African Cats

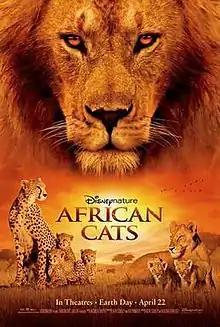
Theatrical release poster

African Cats (known as Felines in France) is a 2011 nature documentary film about a pride of lions and a family of cheetahs trying to survive in the African savannah directed by Alastair Fothergill and Keith Scholey. The film was released theatrically by Disneynature on Earth Day, April 22, 2011. The film is narrated by Samuel L. Jackson (Patrick Stewart in the UK release). A portion of the proceeds for the film were donated to the African Wildlife Foundation and their effort to preserve Kenya's Amboseli Wildlife Corridor. The film's initiative with the African Wildlife Foundation is named "See African Cats, Save the Savanna", and as of May 2011, ticket sales translated into 50,000 acres of land saved in Kenya.